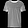
Label: T - shirt / top